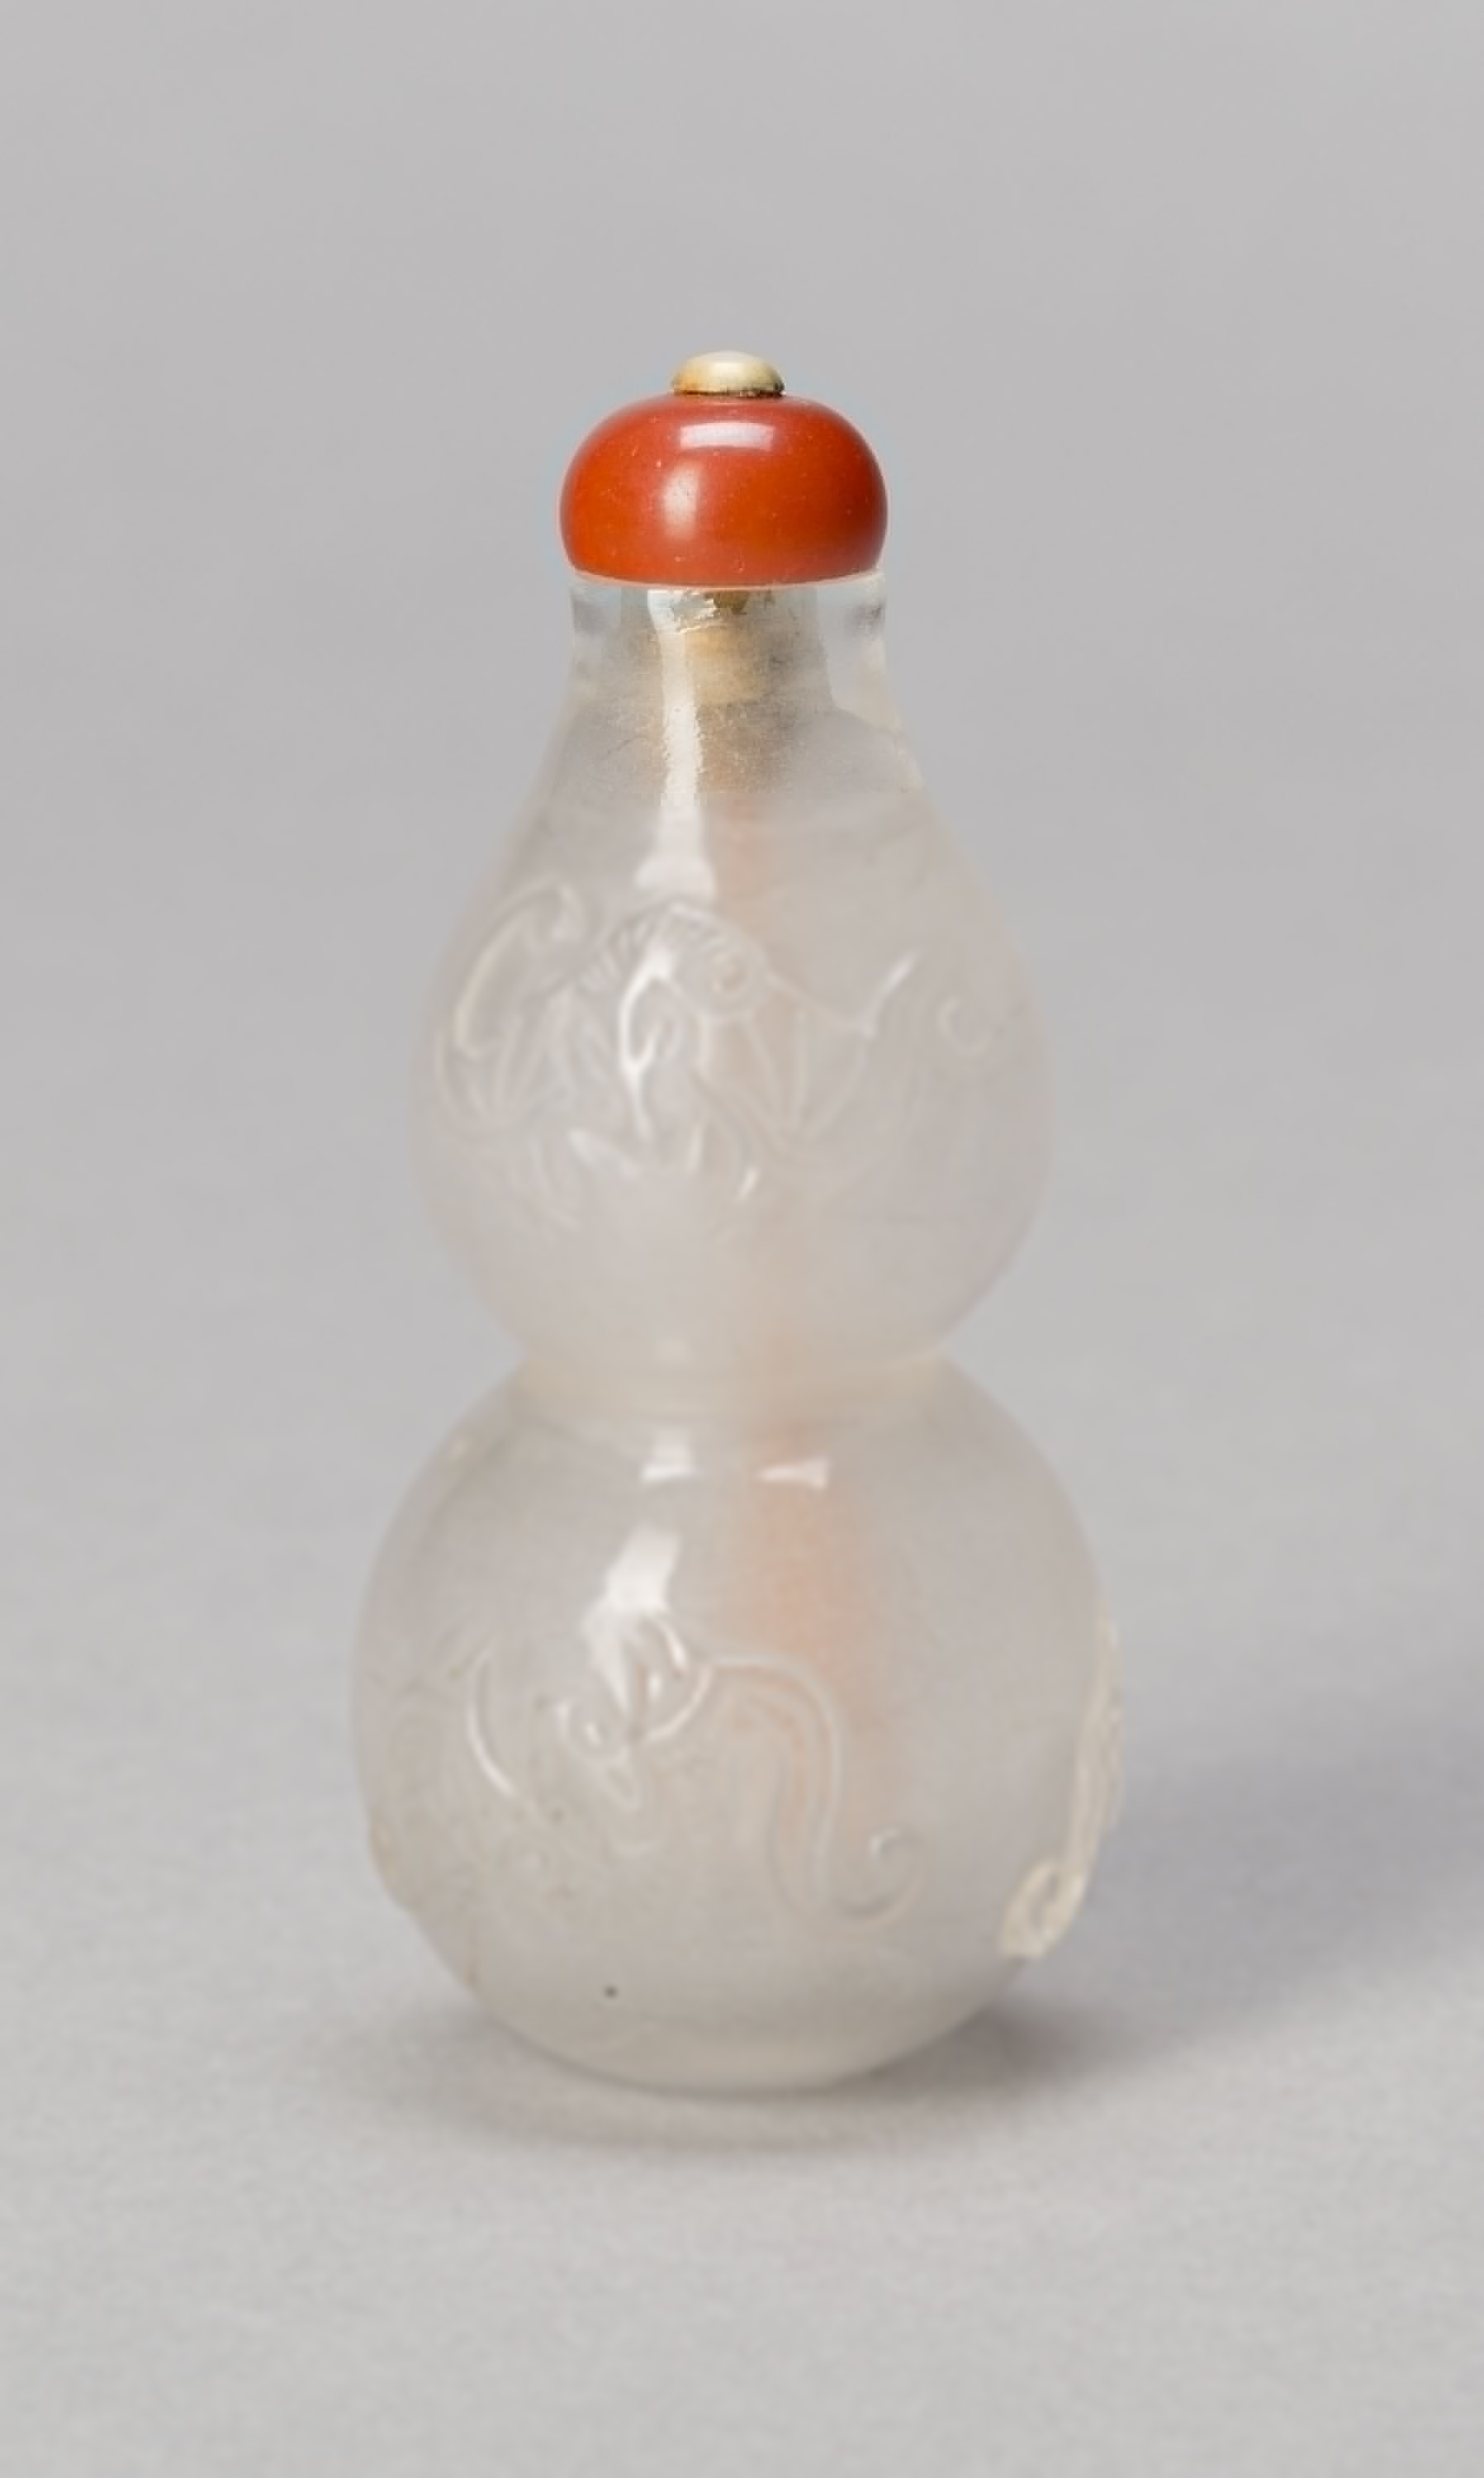
product, glass